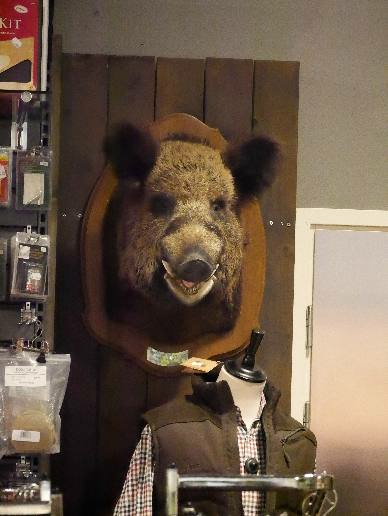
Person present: No